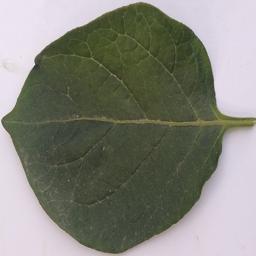
Label: Potato___Healthy